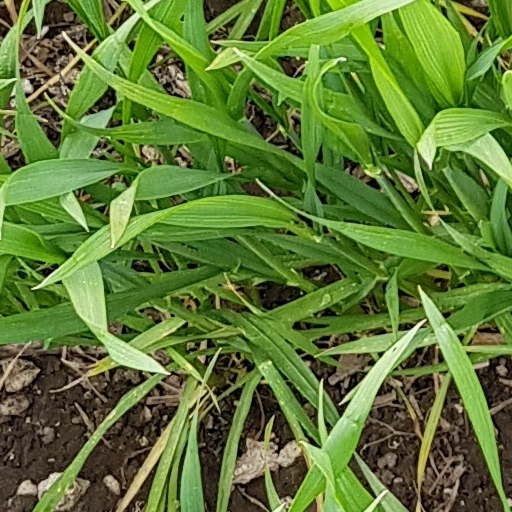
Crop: wheat